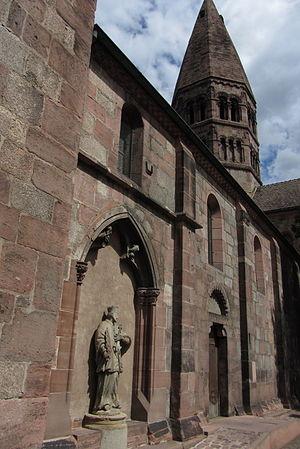
L'église Sainte-Foy est construite au XIIᵉ siècle dans le style roman, en plein cœur de la ville de Sélestat, dans le Bas-Rhin. Elle se situe tout près de l'église gothique Saint-Georges et de la Bibliothèque humaniste.
Cet article recense les œuvres d'art dans l'espace public dans le département du Bas-Rhin, en France.